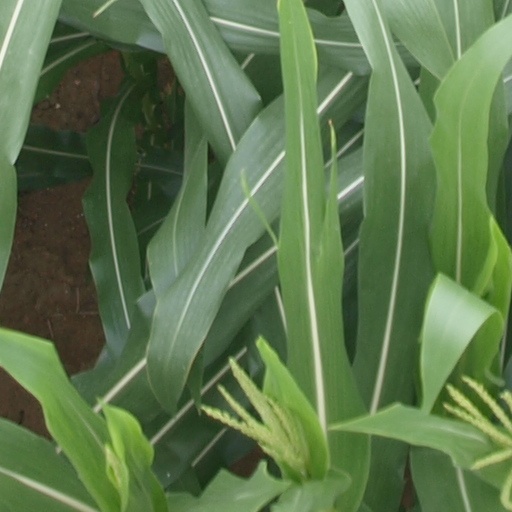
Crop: maize; corn